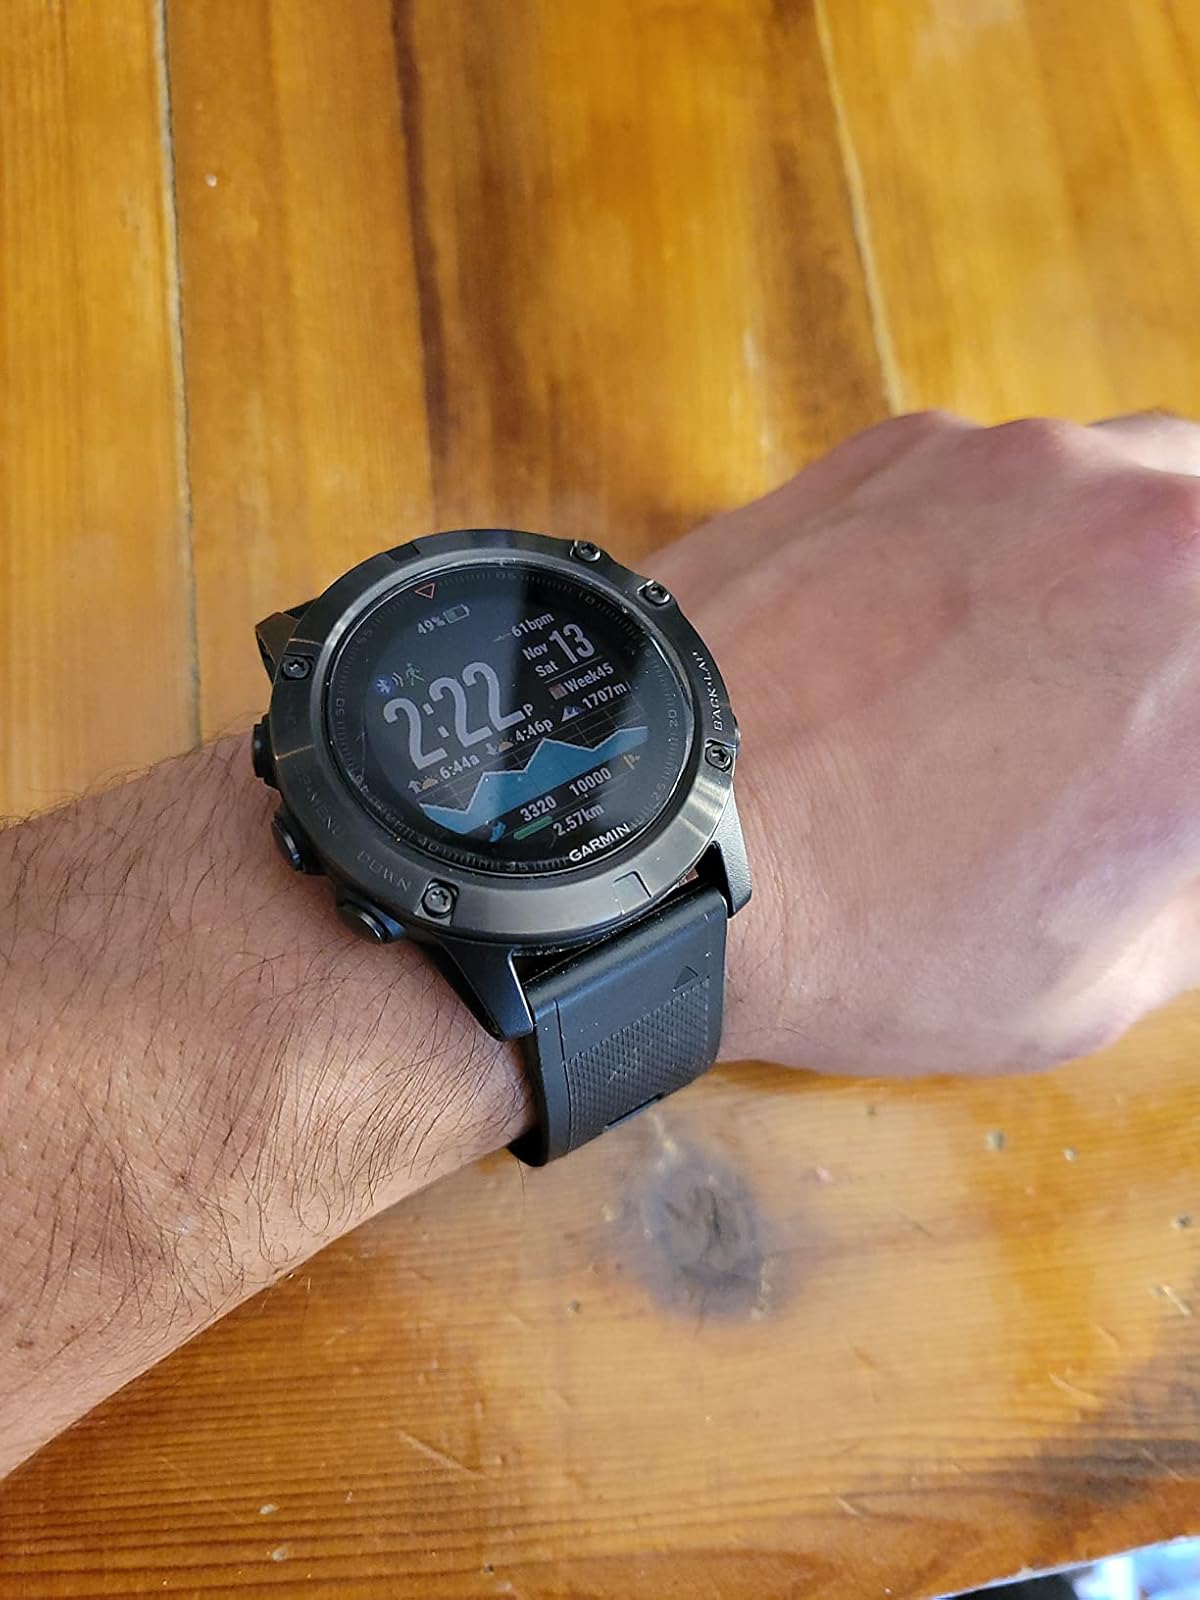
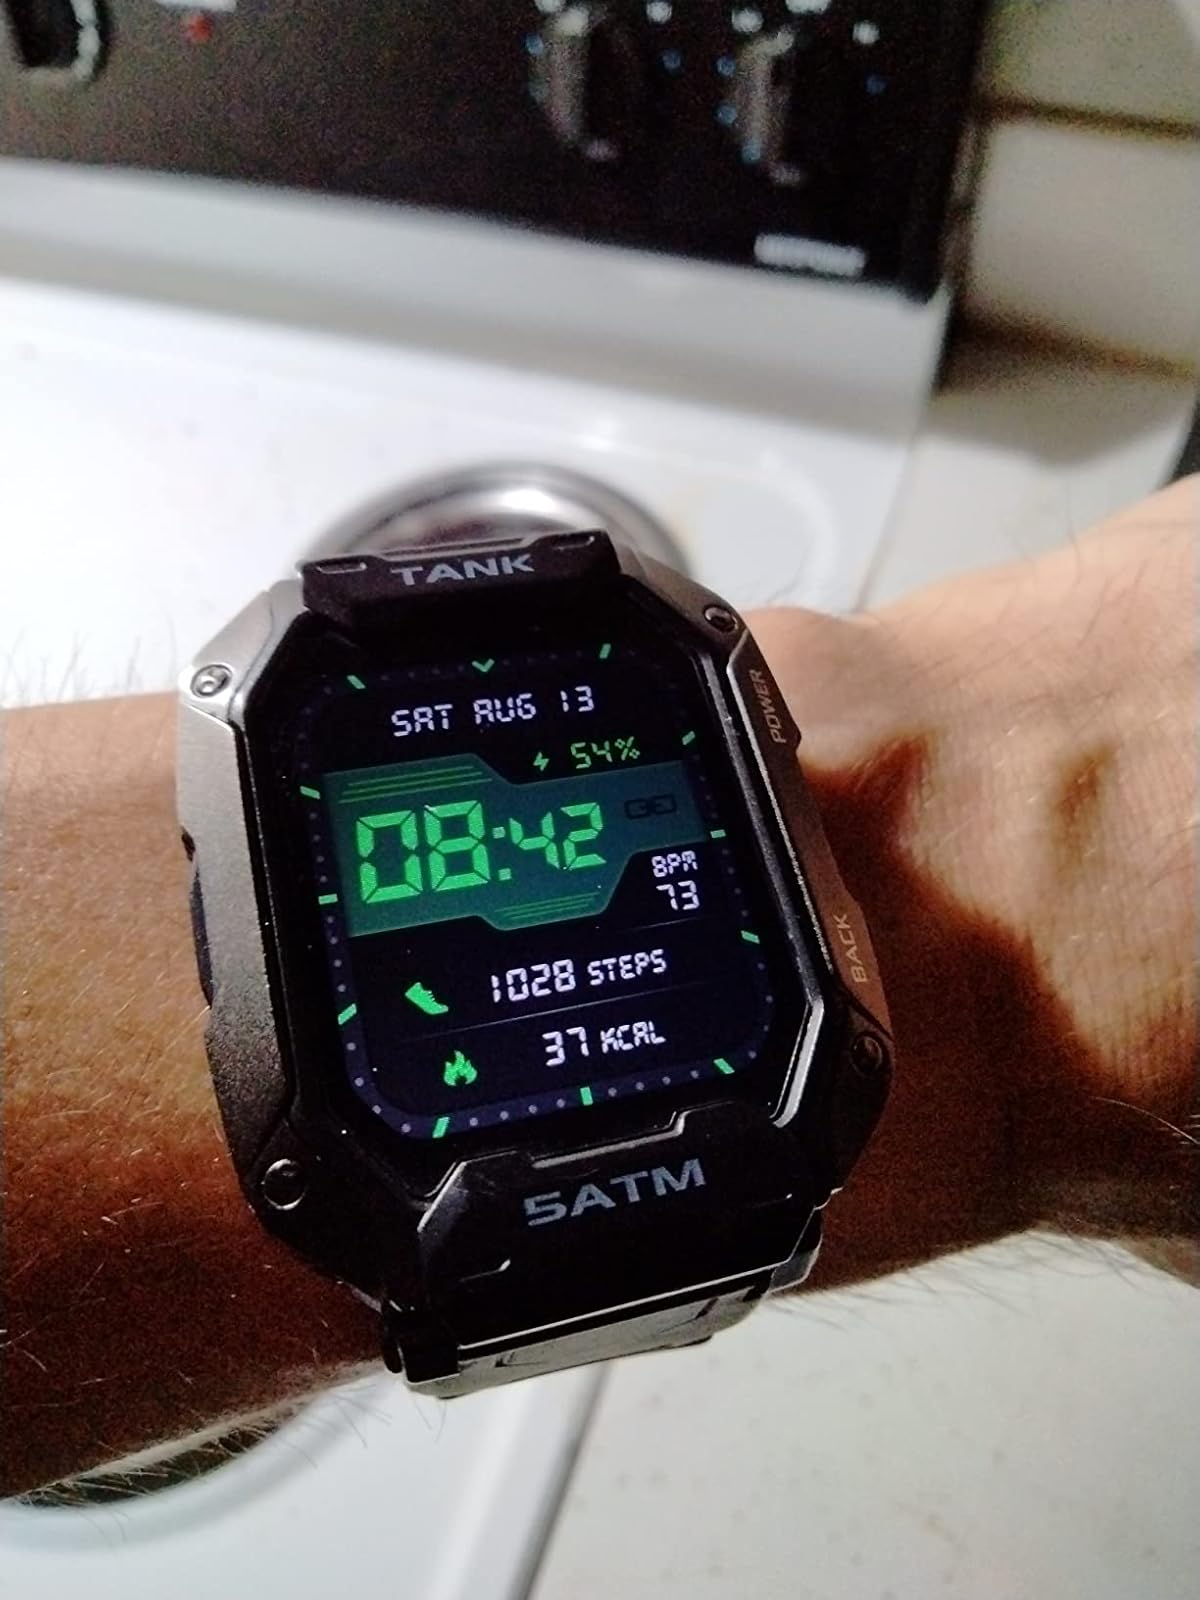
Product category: smartwatch
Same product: no